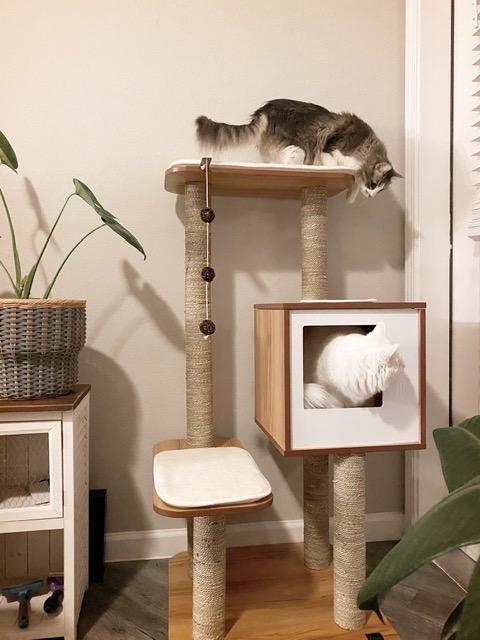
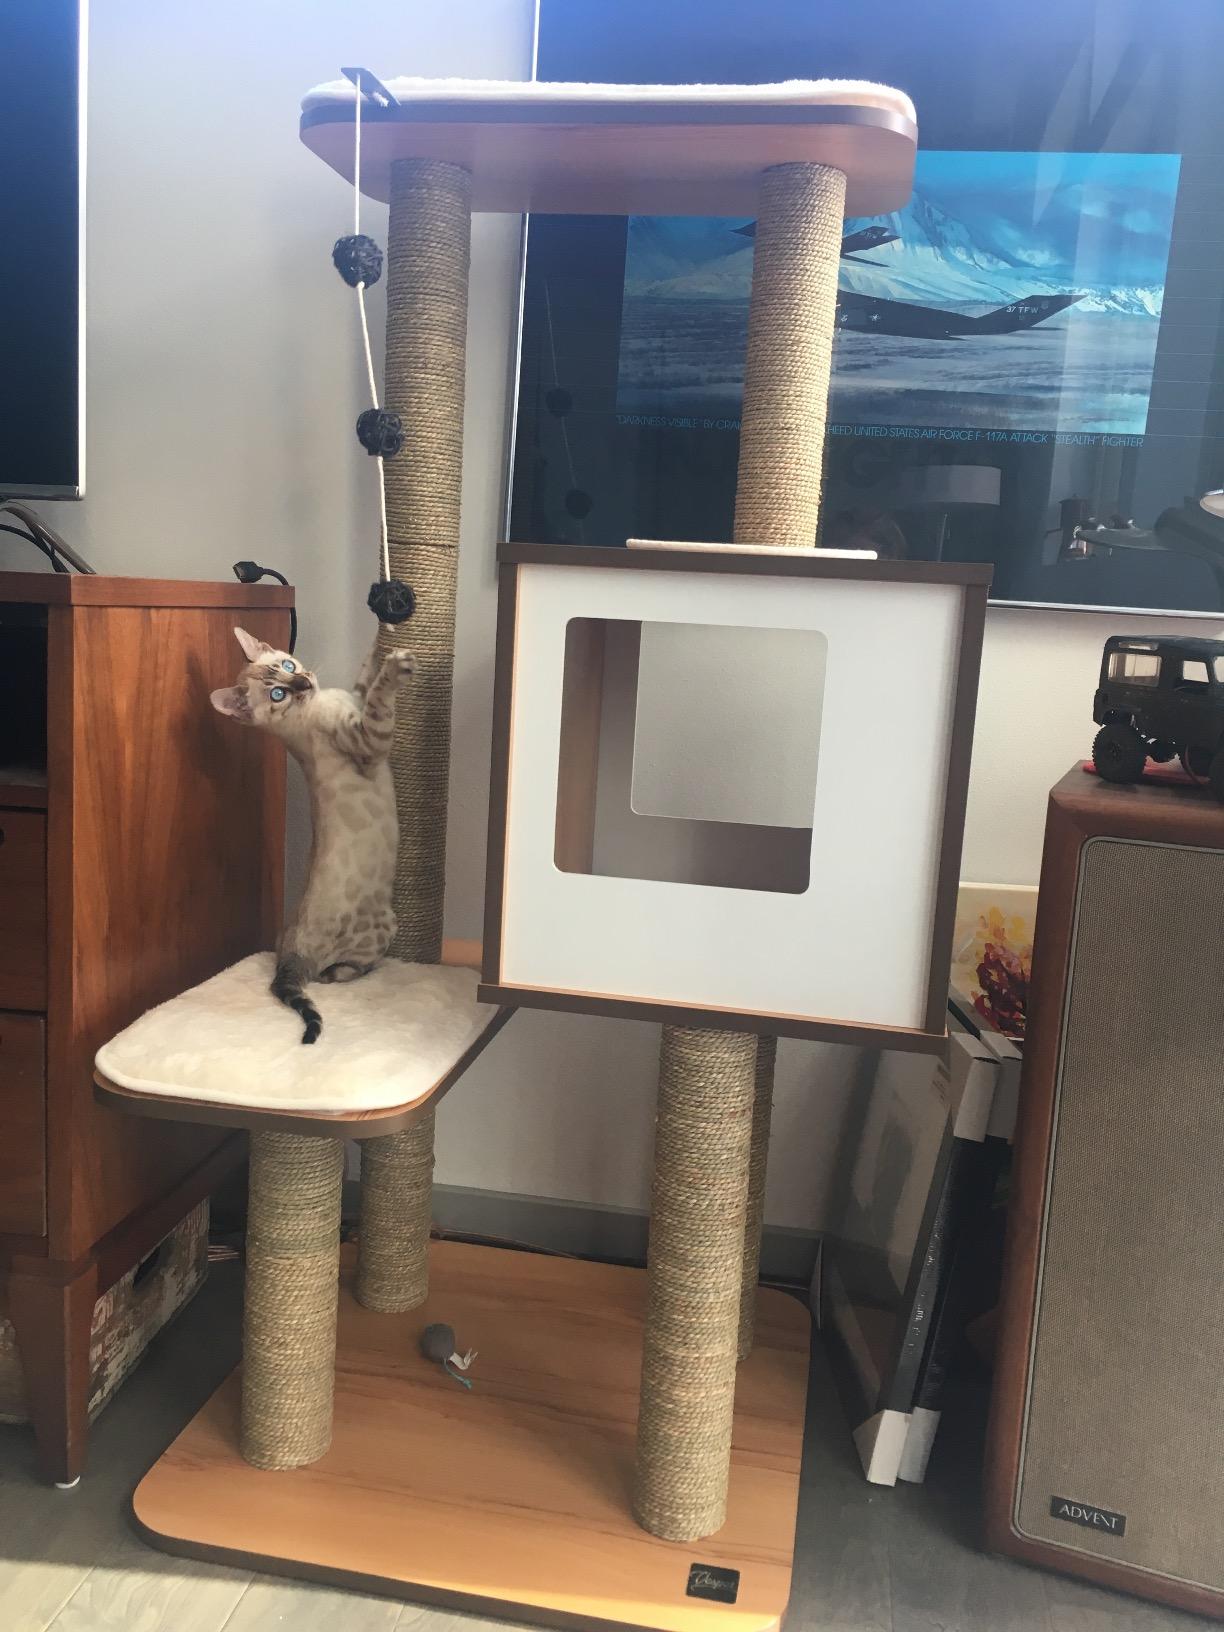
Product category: items_cat tree
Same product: yes